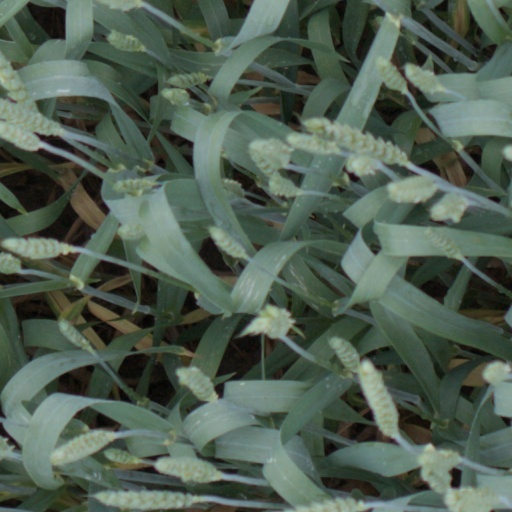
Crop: wheat